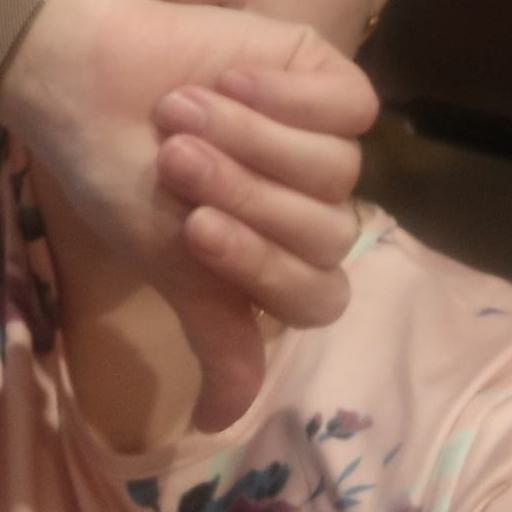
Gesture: dislike